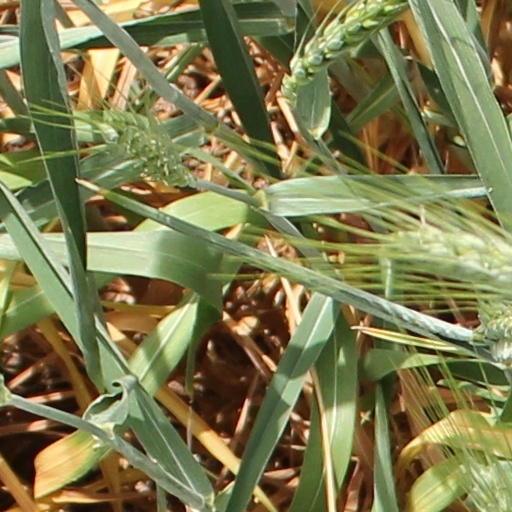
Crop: wheat